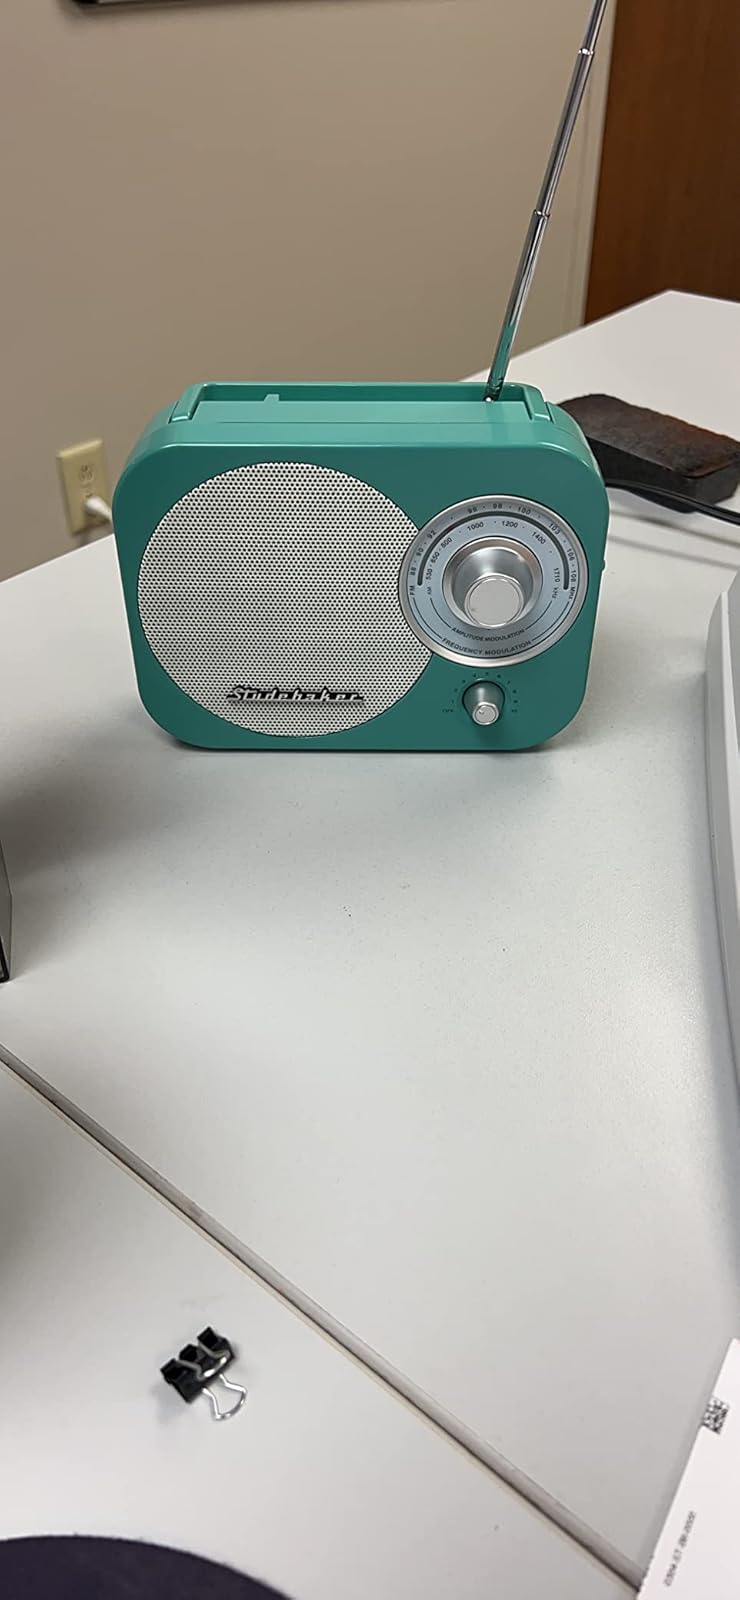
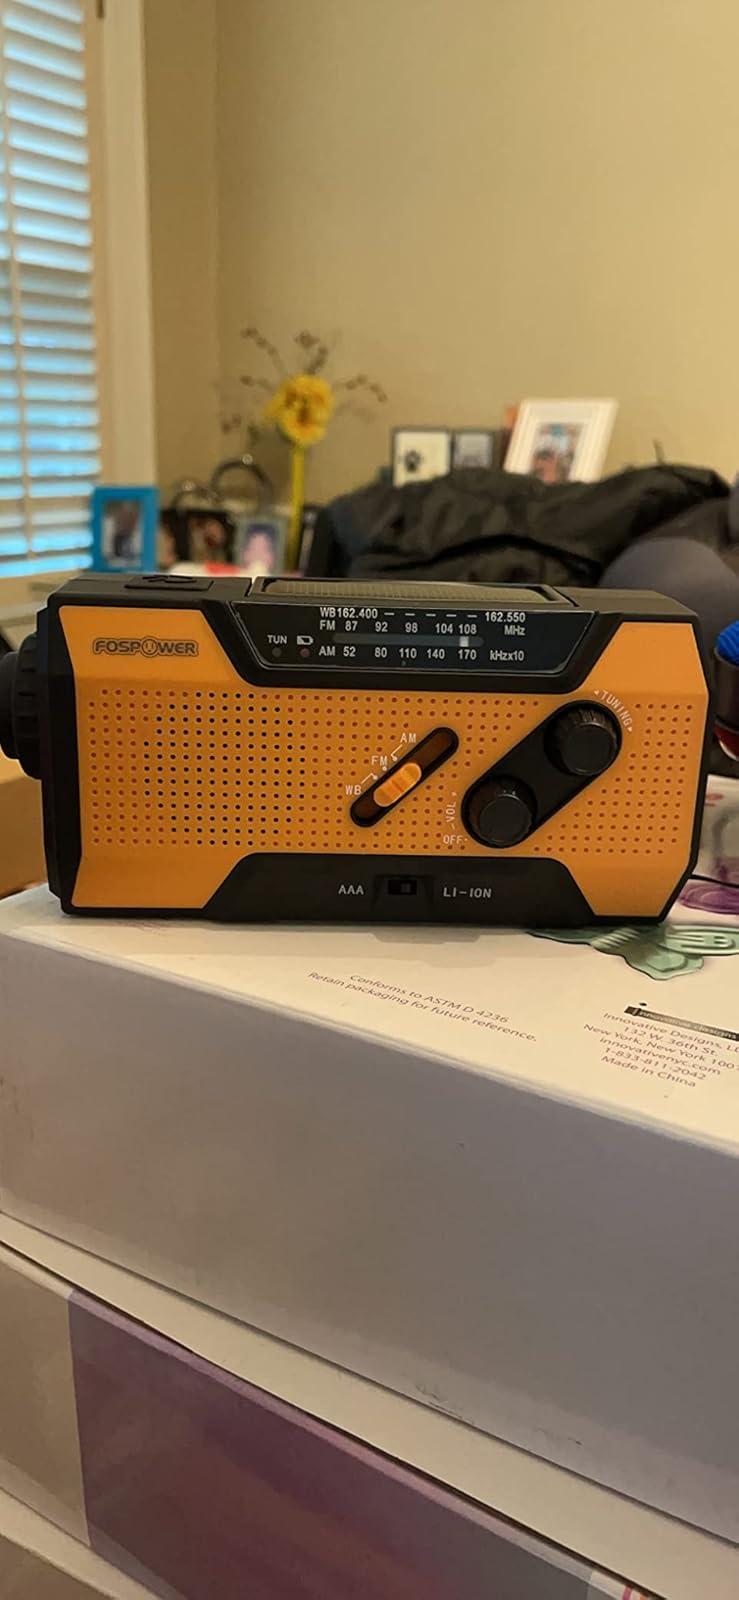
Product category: radio
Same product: no